Hungry generation

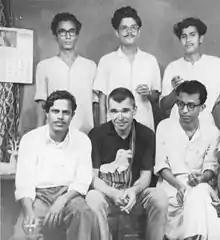
Writers of Hungry generation. From the top left moving clockwise: Saileswar Ghose, Malay Roy Choudhury and Subhas Ghose Basudeb Dasgupta, David Garcia and Subimal Basak.

This movement is characterized by expression of closeness to nature and sometimes by tenets of Gandhianism and Proudhonism. Although it originated at Patna, Bihar and was initially based in Kolkata, it had participants spread over North Bengal, Tripura and Benares. According to Dr. Shankar Bhattacharya, Dean at Assam University, as well as Aryanil Mukherjee, editor of Kaurab Literary Periodical, the movement influenced Allen Ginsberg as much as it influenced American poetry through the Beat poets who visited Calcutta, Patna and Benares during the 1960-1970s. Arvind Krishna Mehrotra, now a professor and editor, was associated with the Hungry generation movement. Shakti Chattopadhyay, Saileswar Ghosh, Subhas Ghosh left the movement in 1964.